Yngling

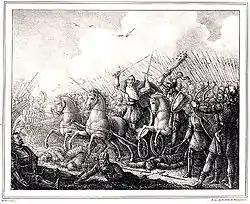
The Battle of Bråvalla.

However, both Snorri (as in the earlier quote) and Saxo described the clan as remaining in Sweden after this date.